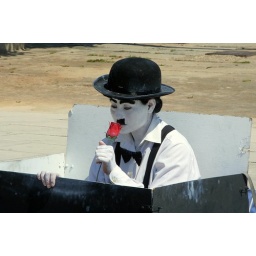
Street artist in black and white (he had also cleaned the street around the box)